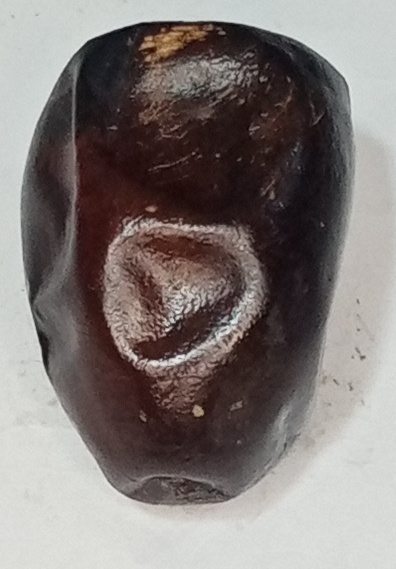
Variety: kupro
Size: large
Grade: grade-2